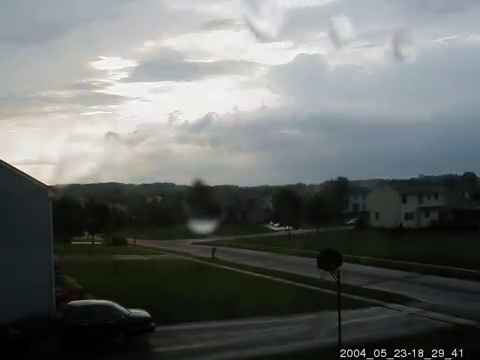
Fire: no
Smoke: no